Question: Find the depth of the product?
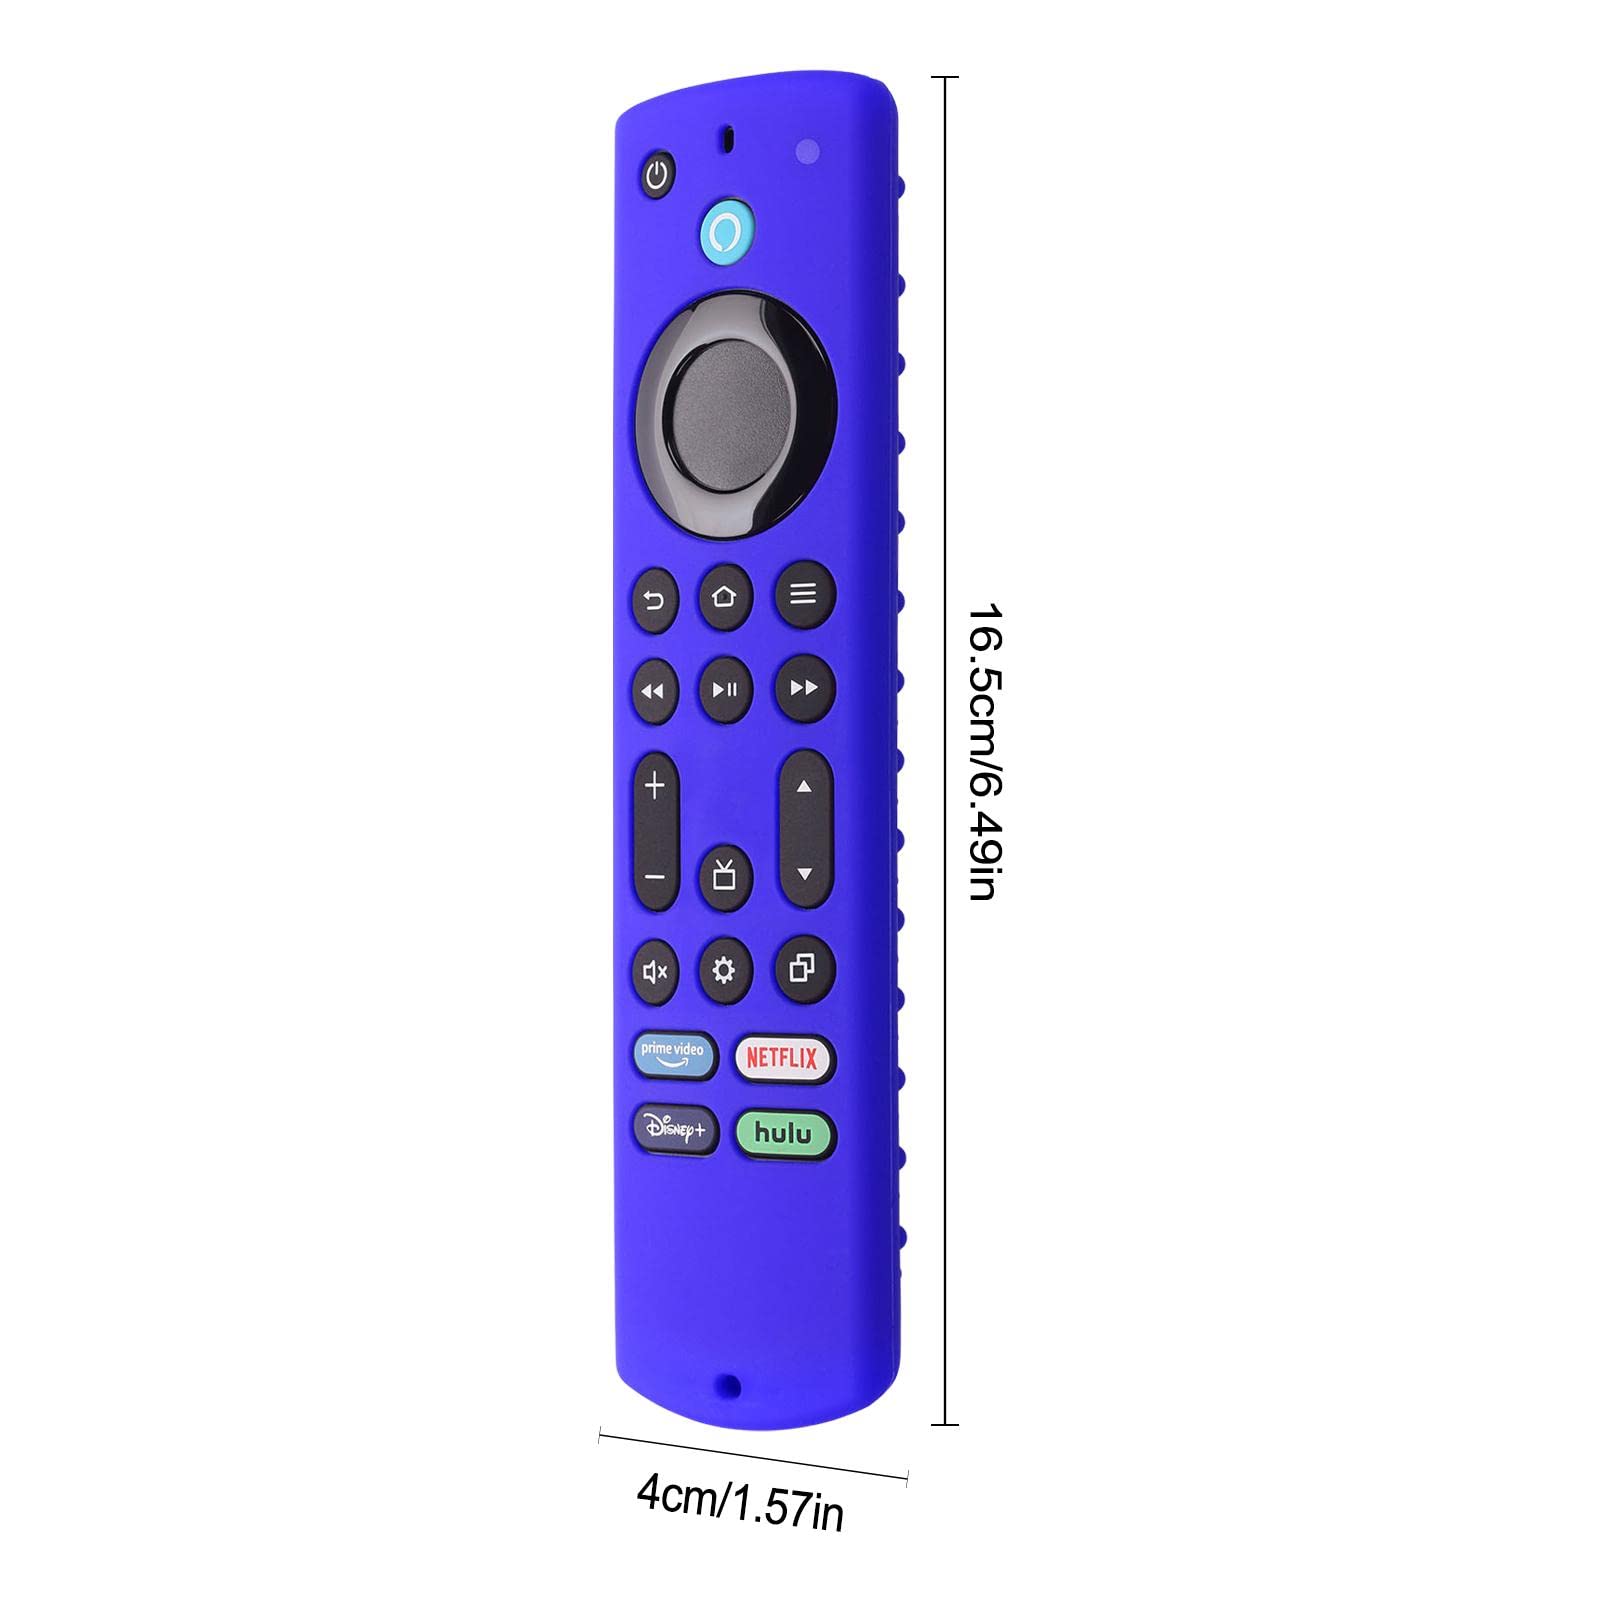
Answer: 16.5 centimetre